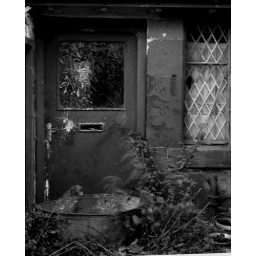
face in the window Rossie b&w